Madhu (2006 film)

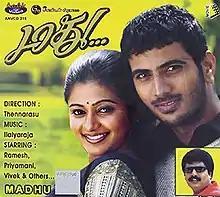
CD Cover

Madhu is a 2006 Indian Tamil-language romantic drama film written and directed by K. Thennarasu, starring Jithan Ramesh, Priyamani and Ashish Vidyarthi. The film was released on 12 May 2006.